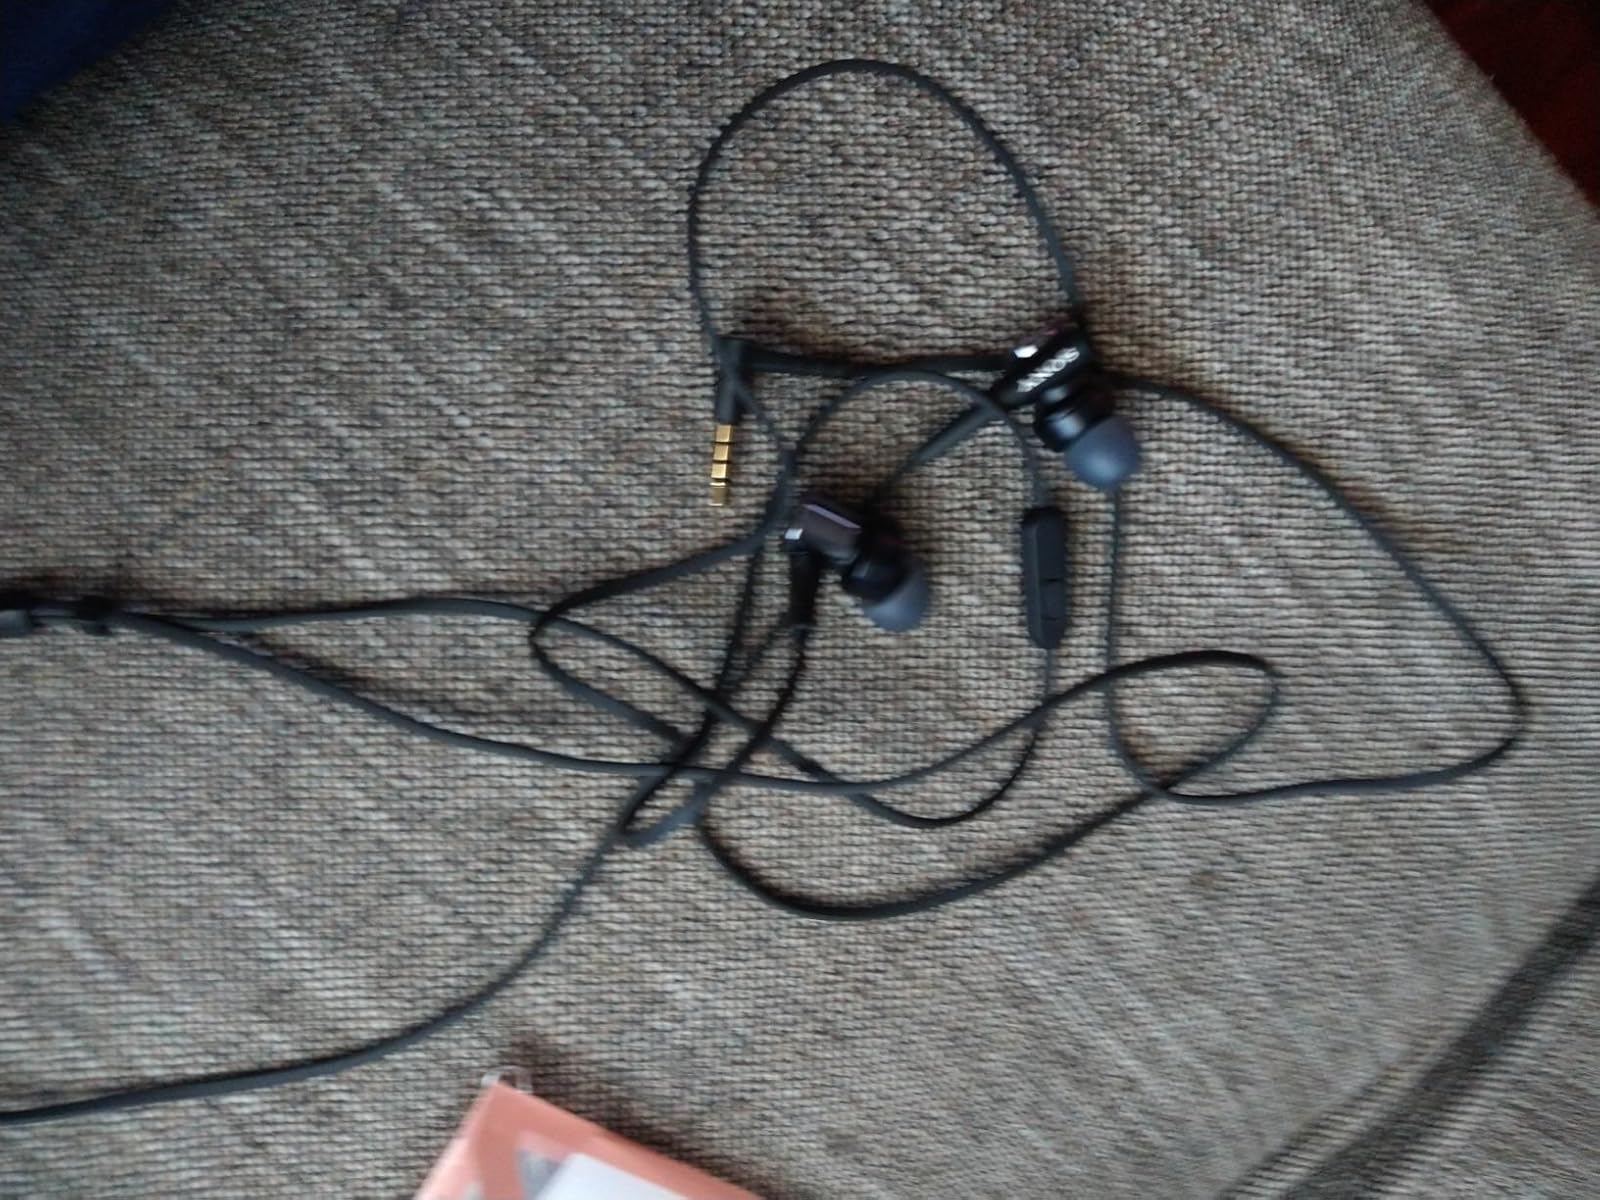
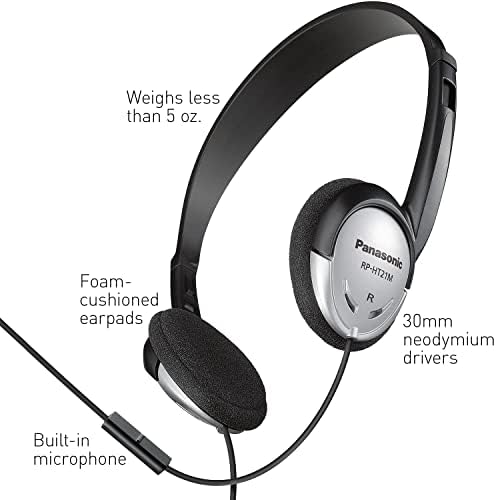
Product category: headphones
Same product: no